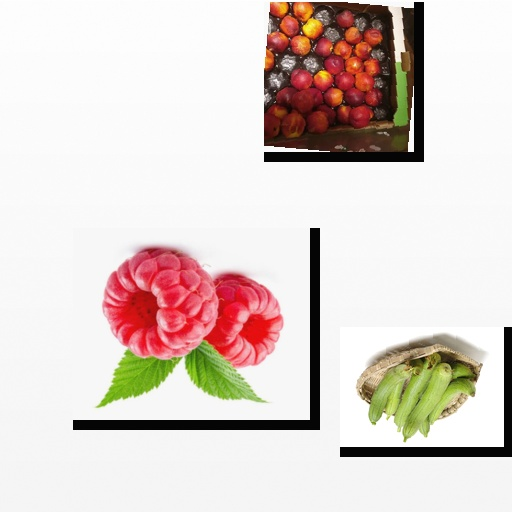
Food items: nectarine, raspberry, ridge_gourd